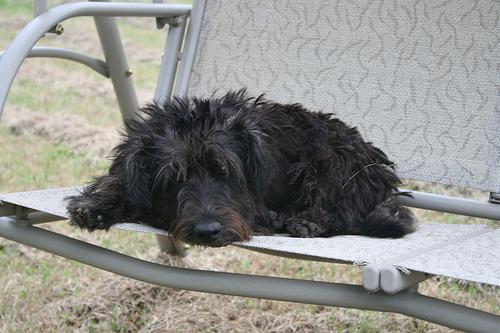
Breed: scottish terrier